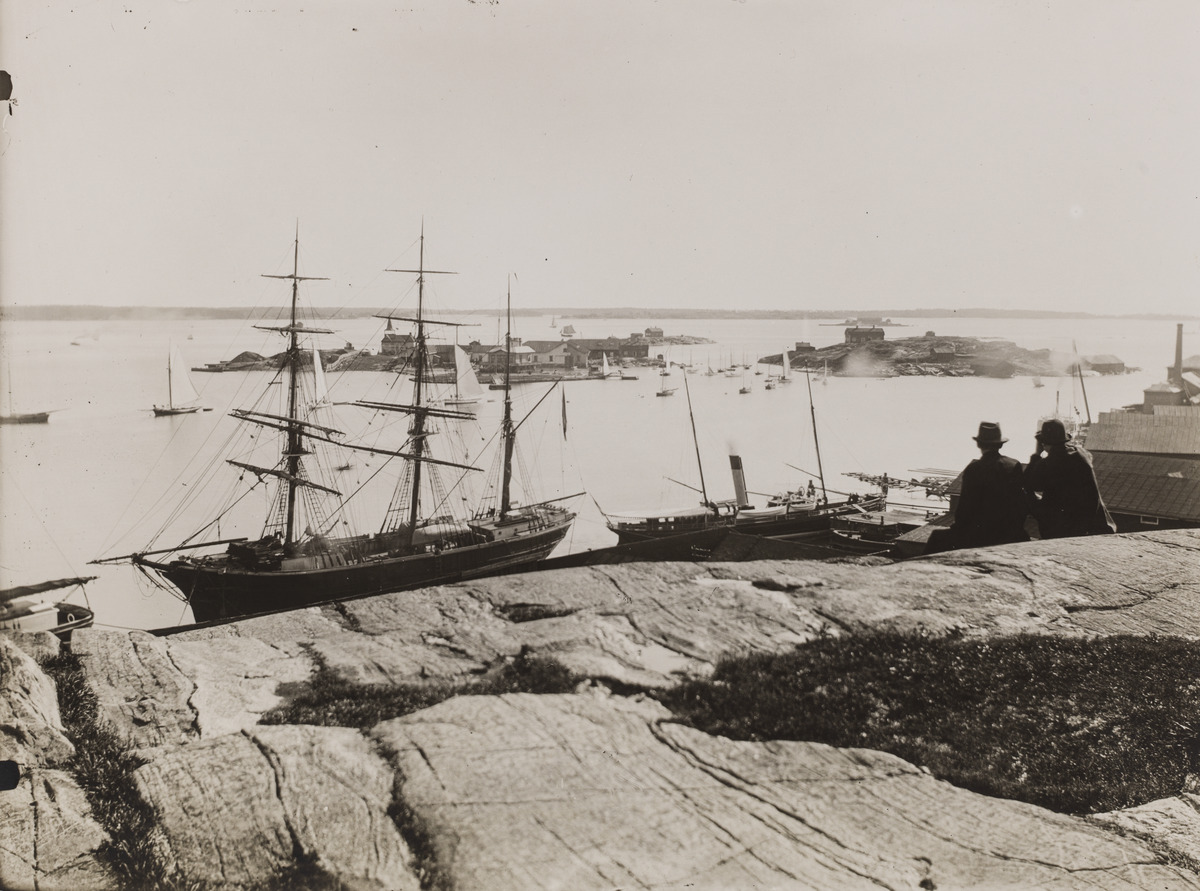
Eteläsatamaa ja laivoja nähtynä Ulriikanporinvuorelta, eli nykyiseltä Tähtitorninvuorelta
sisällön kuvaus: Eteläsatamaa ja laivoja nähtynä Ulriikanporinvuorelta, eli nykyiseltä Tähtitorninvuorelta. Taustalla näkyy Valkosaari ja Luoto ja etualalla kaksi miestä katselevat maisemaa. mustavalkoinen
Ajankohta: kuvausaika 1890 n.
Paikka: Suomi, Uusimaa, Helsinki, Kaivopuisto Helsinki, Eteläsatama
Aiheet: rakennukset, puurakennukset, veneet, laivat, purjelaivat, höyrylaivat, merivesi, saaret, kalliot, miehet, vaatteet